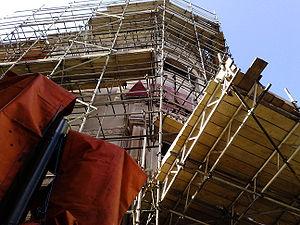
Le London Astoria est une ancienne salle de concert de Londres située au 157, Charing Cross Road. Il était loué et géré par Festival Republic depuis 2000. Il a fermé le 15 janvier 2009 et a été démoli. Le lieu est encore considéré aujourd'hui comme un établissement emblématique de la musique, pour avoir permis de lancer la carrière de nombreux groupes de rock britanniques.